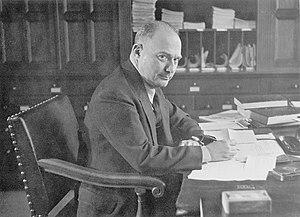
Helmuth Plessner est un philosophe et sociologue allemand, l'un des principaux représentants de l'anthropologie philosophique.